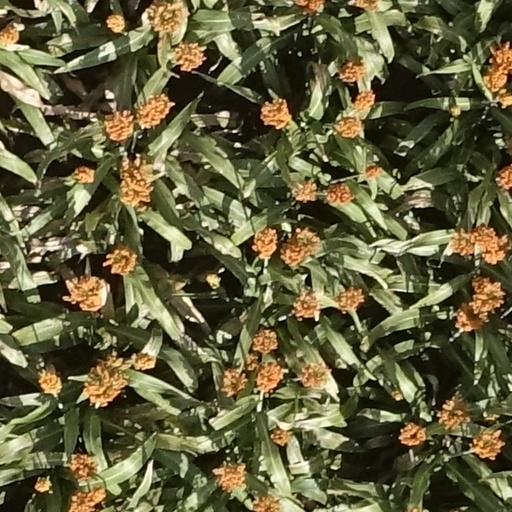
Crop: sorghum